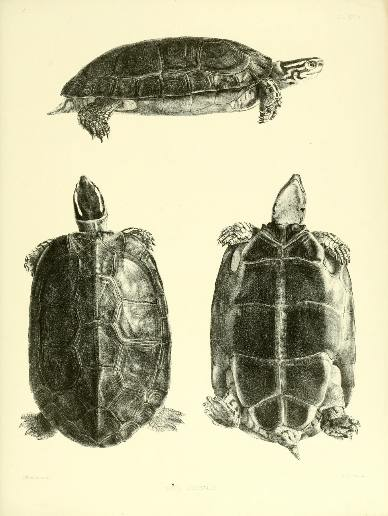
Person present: No